Timeline of the 2009 Iranian election protests

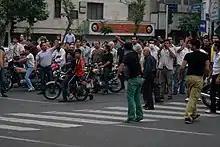
Protesters in Tehran, June 13, 2009

Anonymous sources said that the police stormed the headquarters of the Islamic Iran Participation Front and arrested a number of people.